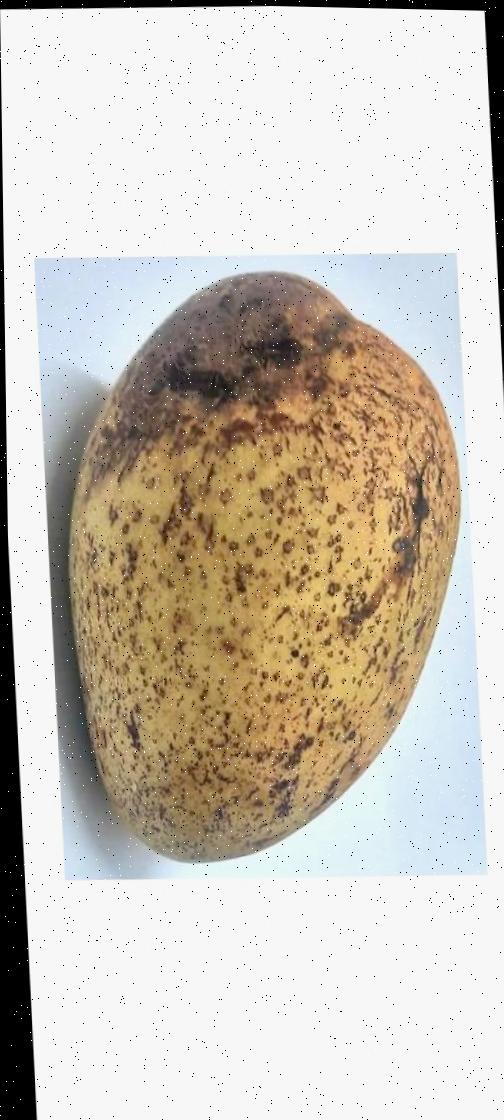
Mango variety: Ashshina Classic